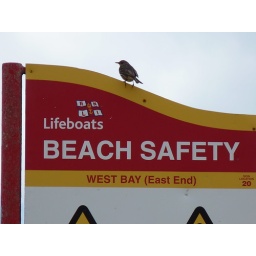
A Rock Pipit on a beach sign at West Bay, near Bridport, Dorset.